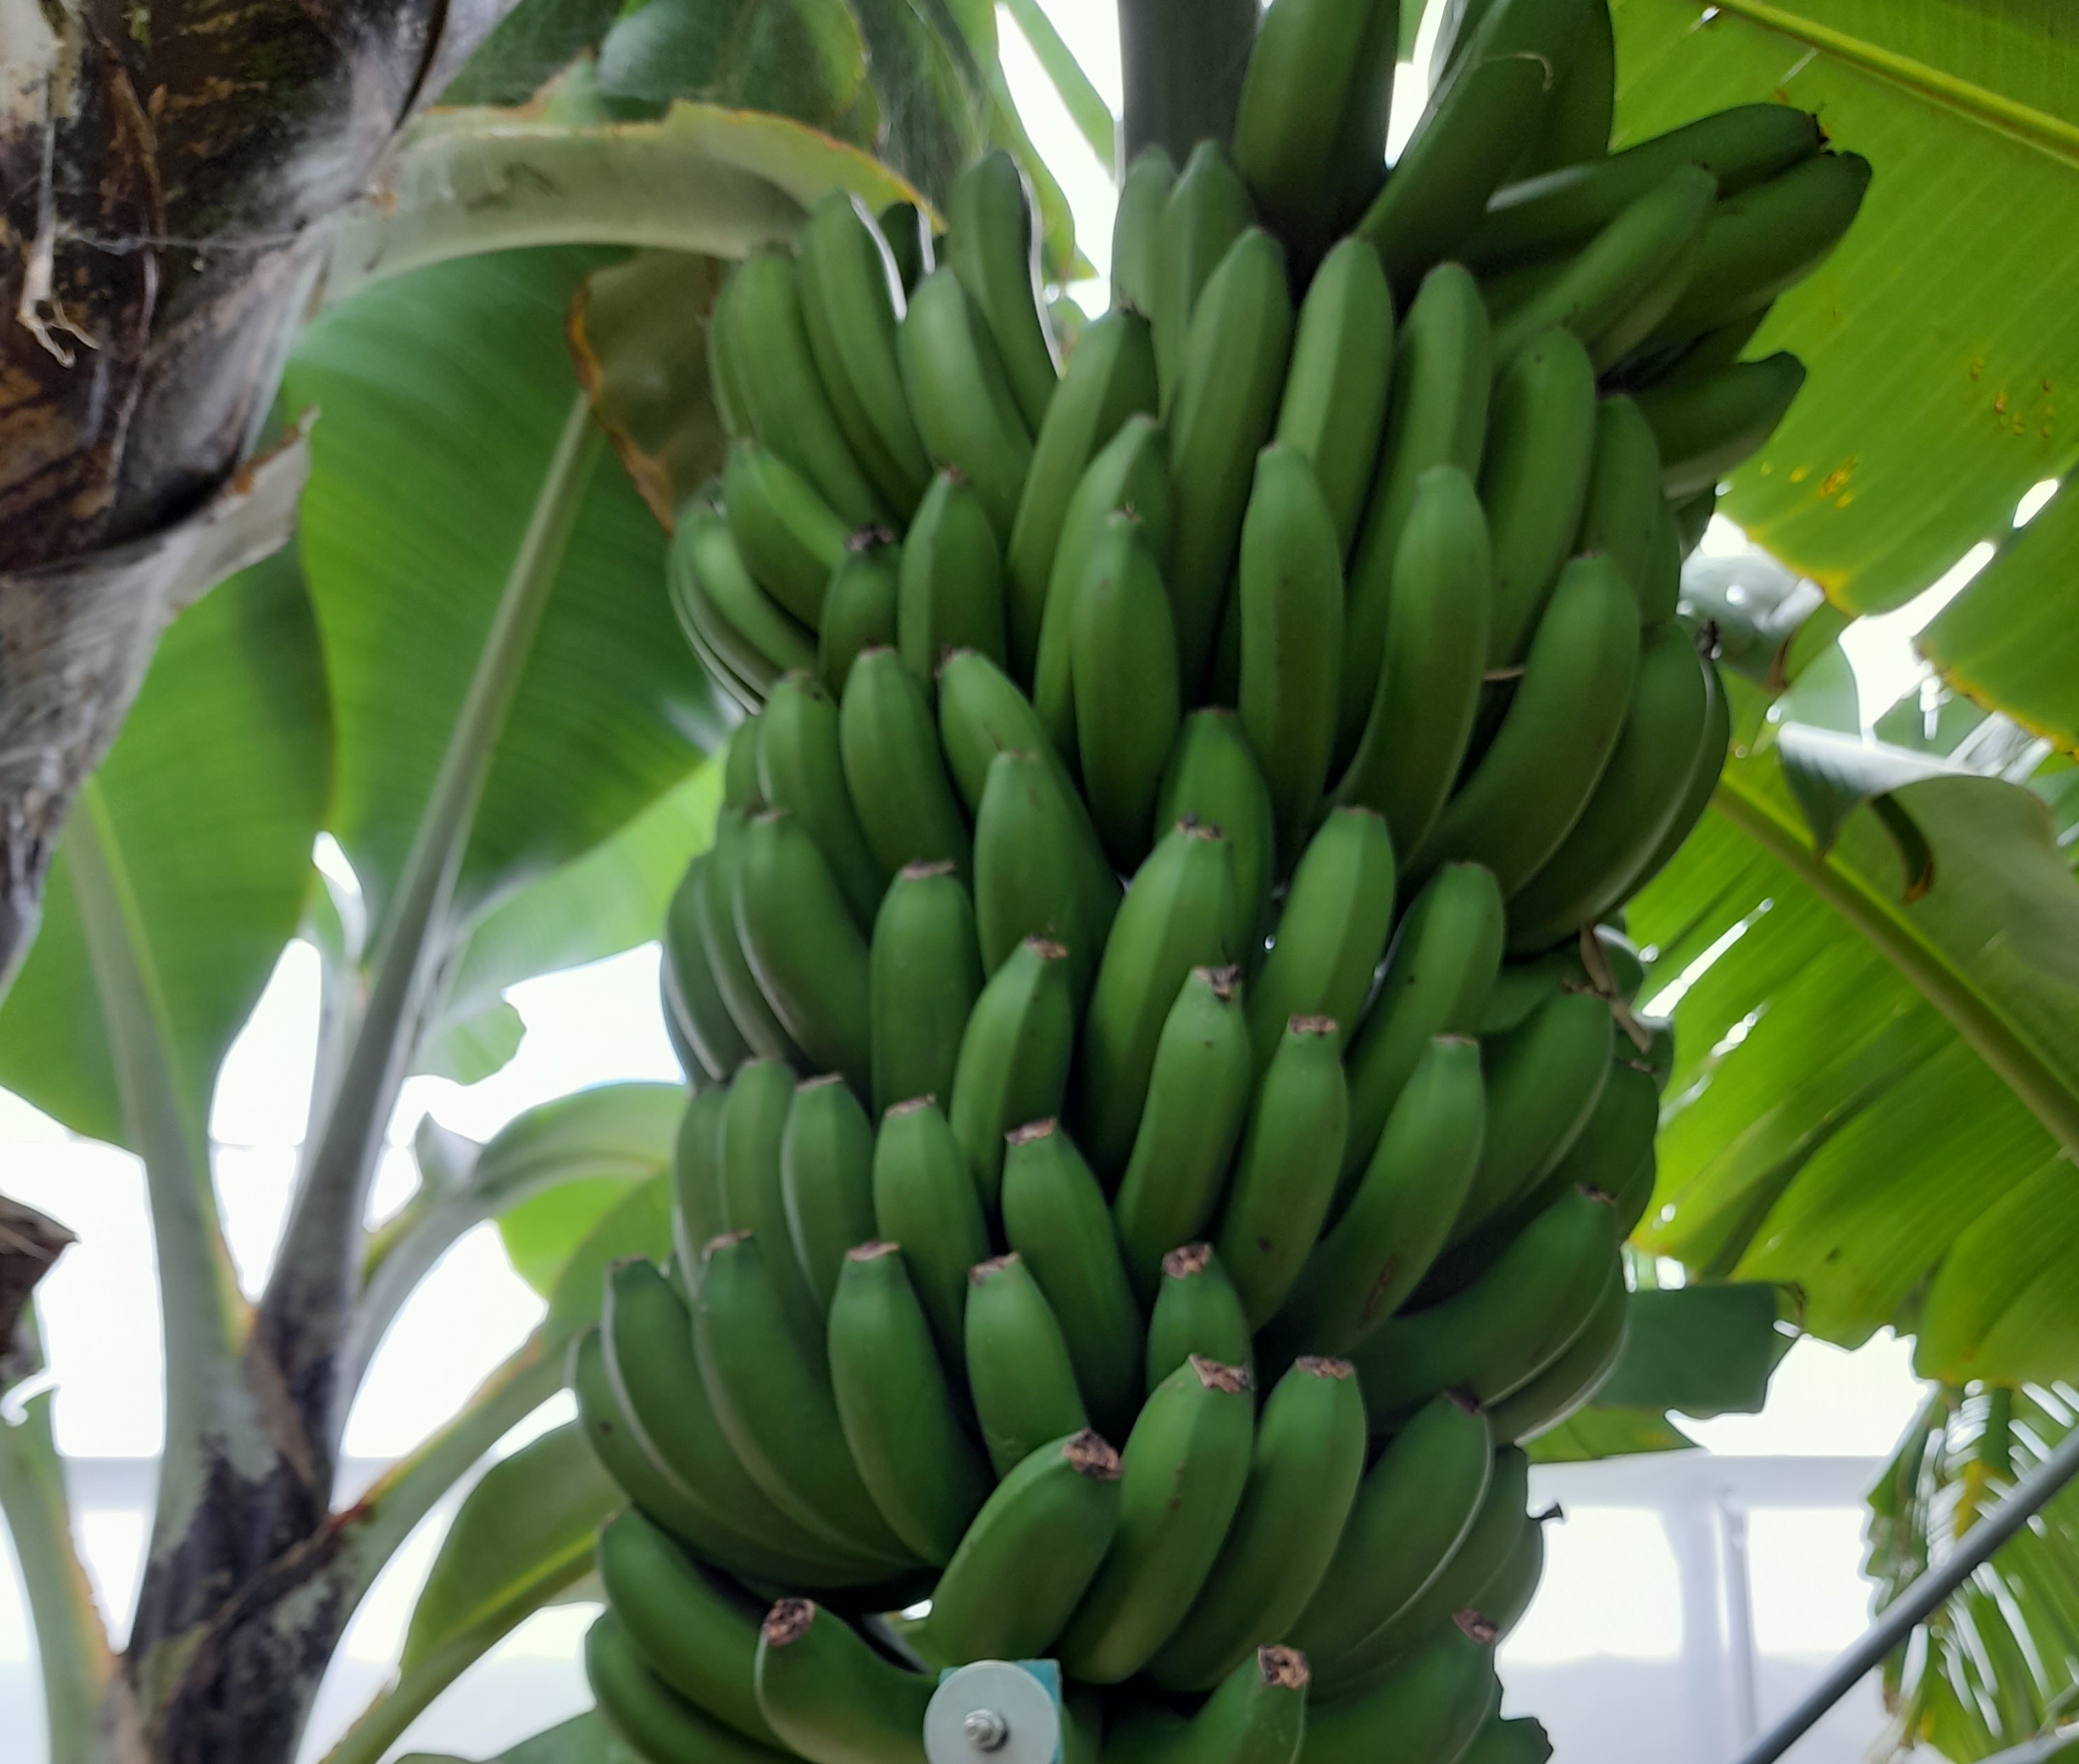
Label: Cut